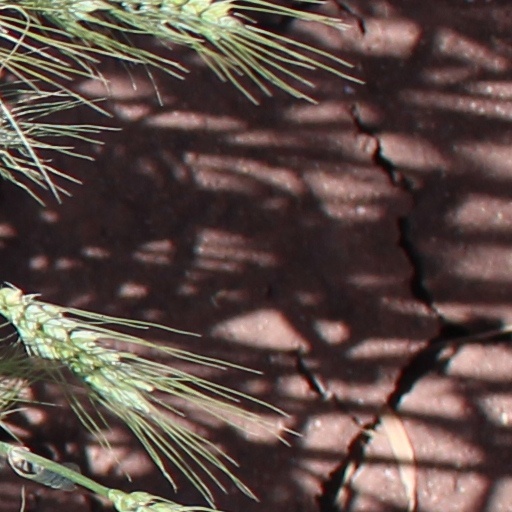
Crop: wheat